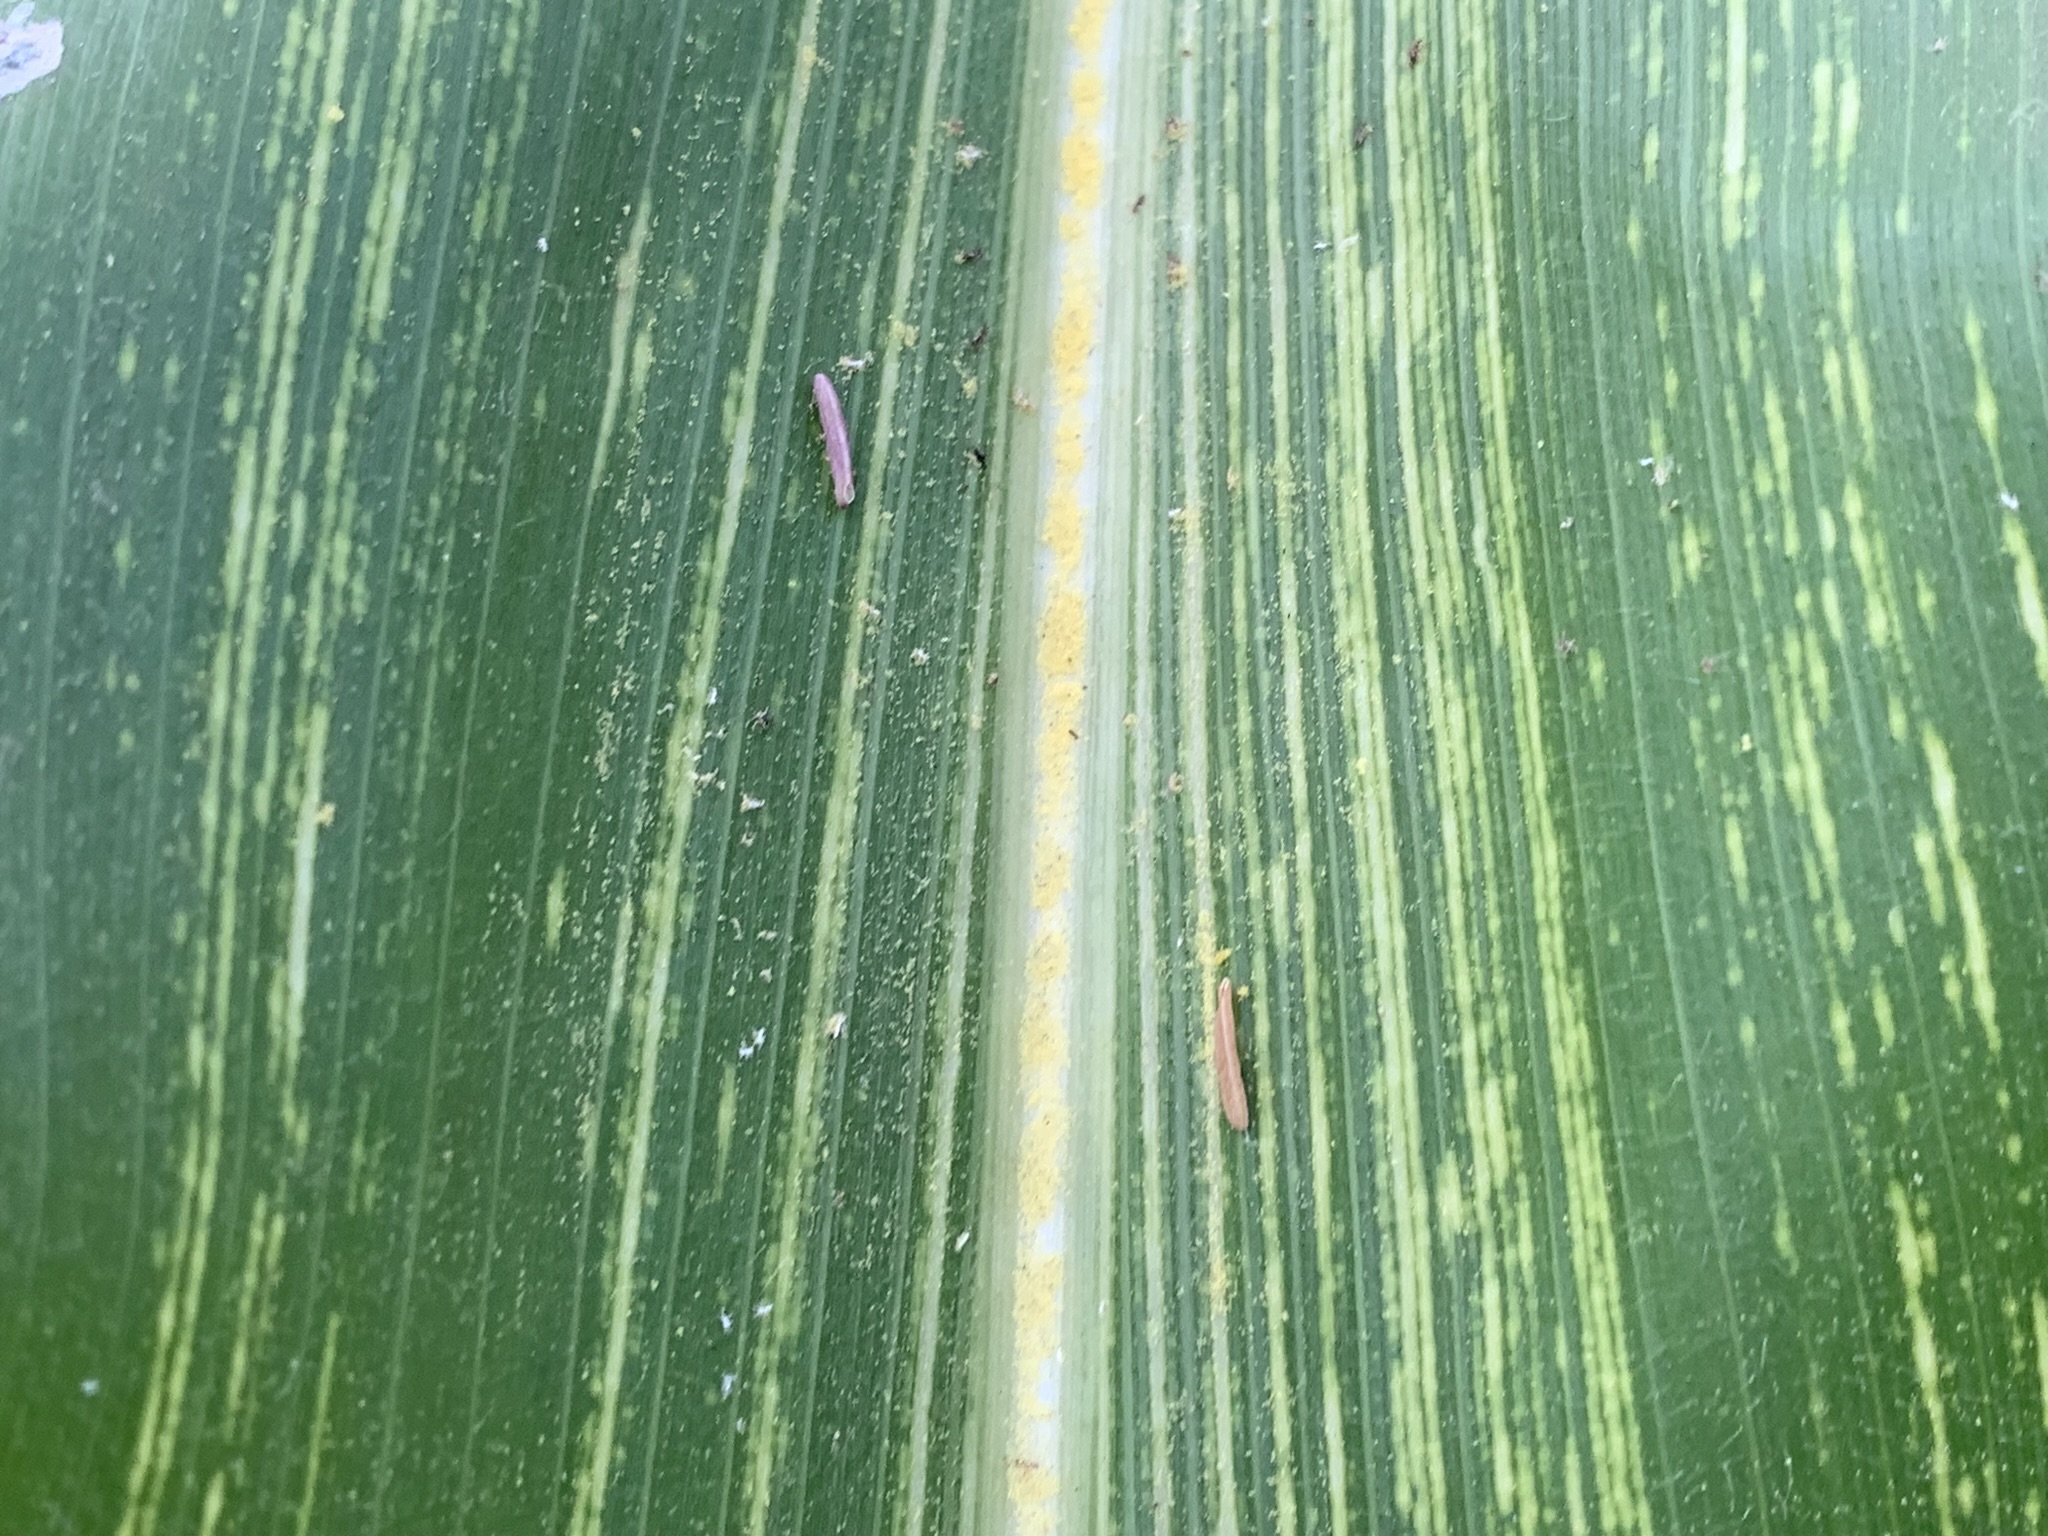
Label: MSV